Kösem Sultan

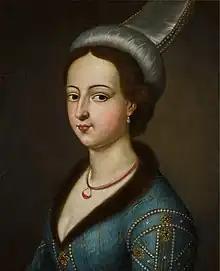
Portrait of Kösem Sultan, Venetian school, c. 17th century

Kösem Sultan (1589 – 2 September 1651), also known as Mahpeyker Sultan, was the Haseki Sultan as the chief consort and legal wife of the Ottoman Sultan Ahmed I, Valide Sultan as a mother of sultans Murad IV and Ibrahim and Büyük Valide Sultan as a grandmother of Sultan Mehmed IV as well as the Naib-I Saltanat of the Ottoman Empire reigning from 1623 to 1632 during the minority of her son Murad IV, during the unstable reign of her younger son Ibrahim from 1640 to 1648 and to her grandson Mehmed IV between 1648 and 1651. She became one of the most powerful and influential women in Ottoman history as well as a central figure during the period known as the Sultanate of Women.